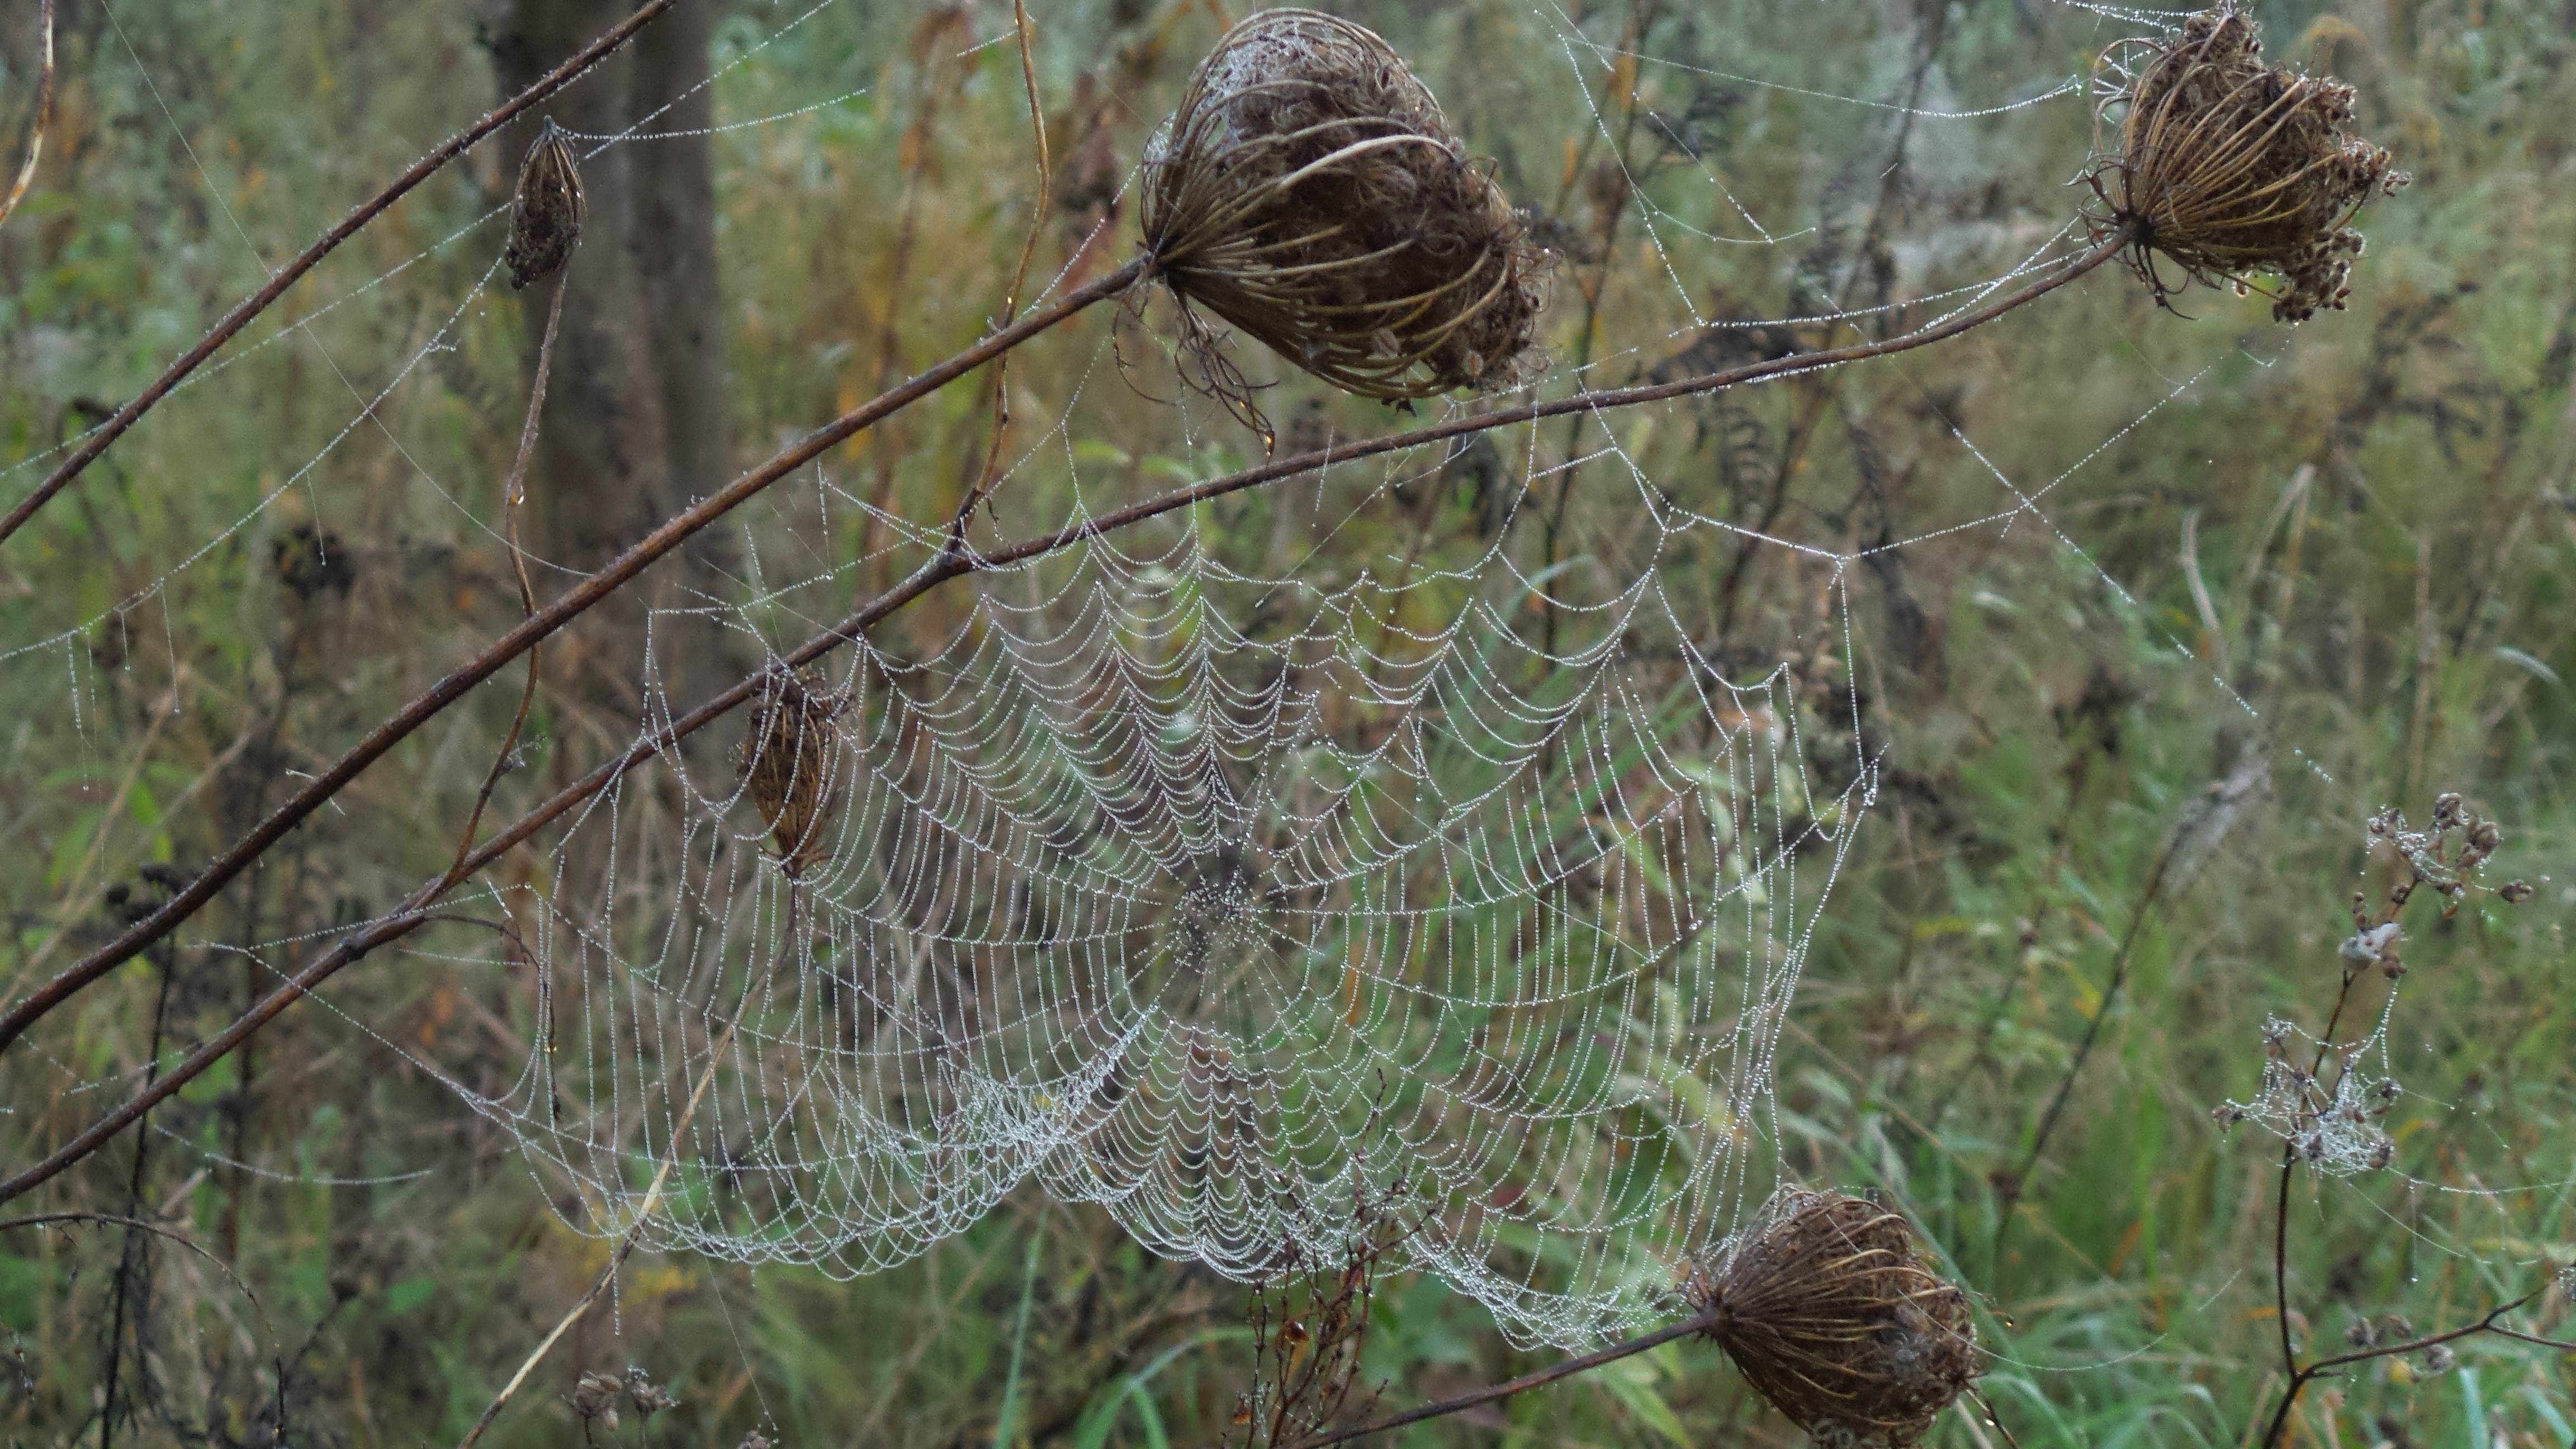
nature, branch, dew, bird, wildlife, close, fauna, cobweb, spider, dewdrop, faded, morgentau